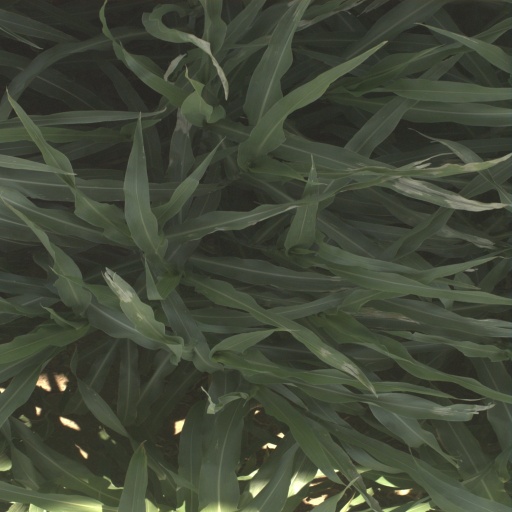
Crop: sorghum